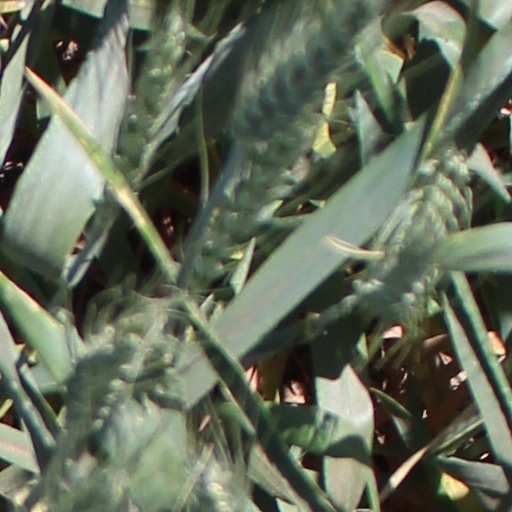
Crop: wheat